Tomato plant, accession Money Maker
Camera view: vertical (180 deg); turntable rotation: 90 degrees
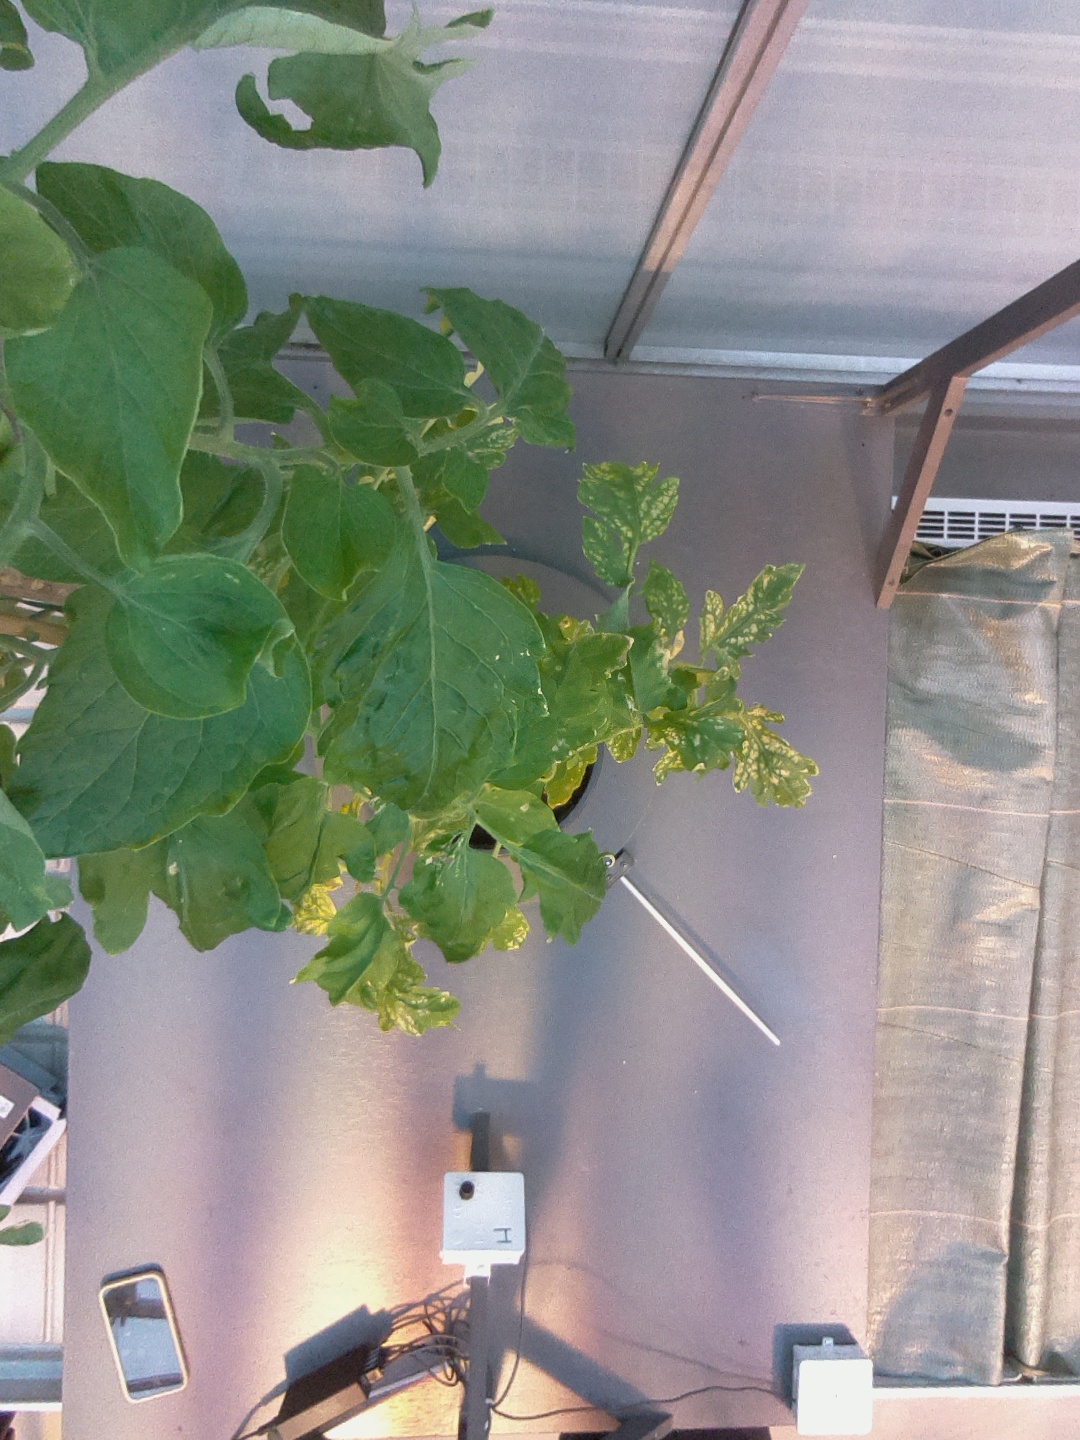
BBCH growth stage 76: 60%-70% of final fruit size